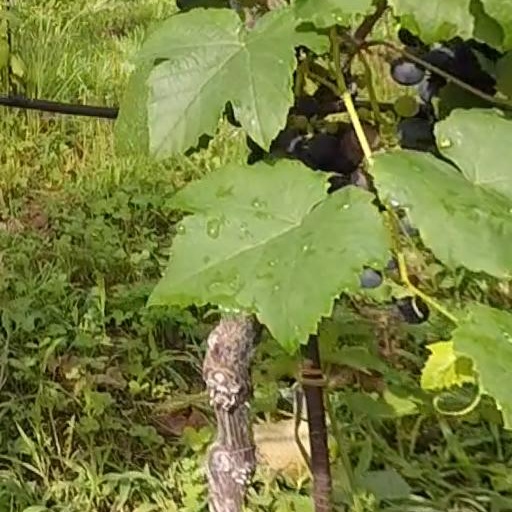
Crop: grape